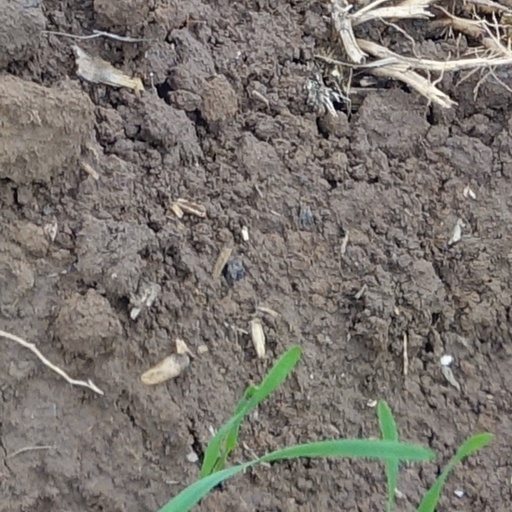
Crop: wheat